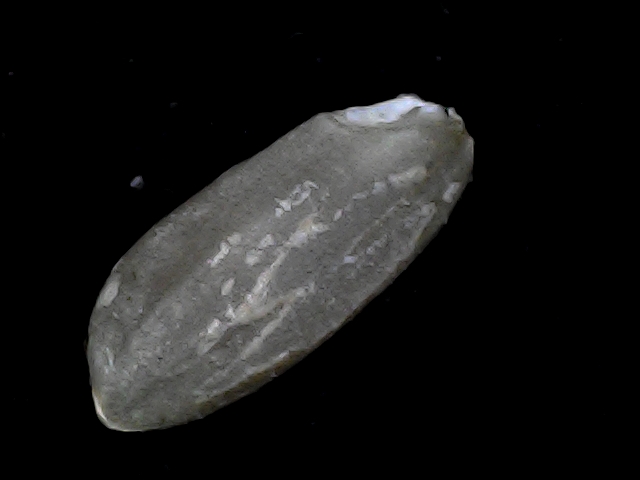
Rice variety: BD93